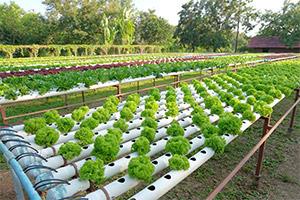
Upandaji wa mazao pasipo kutumia udongo bali miche inastawi kutoka katika matundu ya mabomba marefu, ambapo mizizi hudumbukizwa kwenye maji yenye dawa pamoja na virutubisho muhimu vinavyosaidia mimea hiyo kukua.